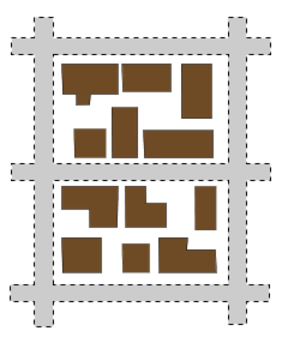
Christian de Portzamparc, né Christian Hubert Marie Urvoy de Portzamparc le 9 mai 1944 à Casablanca au Maroc, est un architecte, urbaniste, artiste et auteur français diplômé de l’École des Beaux-Arts de Paris en 1969. Il crée son agence, l’Atelier Christian de Portzamparc, en 1980.